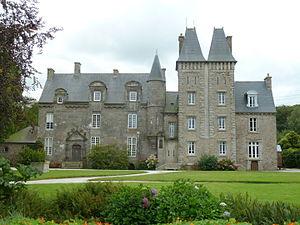
Le manoir de Trébodennic est situé dans le département du Finistère sur la commune de Ploudaniel. Il est situé à l’est et à la sortie du bourg, près de la route de Trégarantec. Il fait l’objet d’une inscription au titre des monuments historiques depuis le 10 juin 1932.
Dom Michel Le Nobletz, en breton Mikêl an Nobletz, fut au début du XVIIᵉ siècle le premier et l'un des plus vigoureux missionnaires de la Réforme catholique dans le Royaume de France. Actif en Basse-Bretagne, il développa pour nourrir son propos des méthodes pédagogiques nouvelles, et inventa notamment l'usage de cartes peintes, appelées aujourd'hui taolennoù ou tableaux de mission, dont il reste de nombreux exemplaires. Son procès en béatification, ouvert par l'évêque de Léon en 1701, dix huit ans après le décès de son disciple Julien Maunoir, n'a toujours pas abouti, mais l'Église catholique l'a déclaré vénérable en 1897.